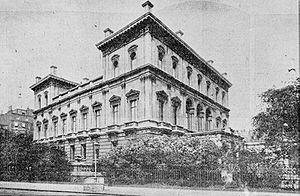
Park Lane est une rue de la ville de Londres.